Lal Mandi Footbridge

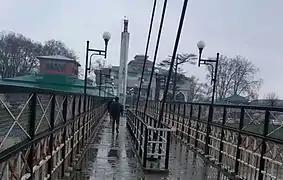

The Lal Mandi Footbridge is a suspension-type pedestrian bridge located in the city of Srinagar in the Indian union territory of Jammu and Kashmir. It connects Wazir Bagh areas of the city to the city centre Lal Chowk. Completed in July 2005, it was the first of its kind in the region and connects the Wazir Bagh locality to Lal Chowk, easing pedestrian movement and reducing ferry dependency. The bridge played a key role in decongesting nearby roadways and enhancing walkability in the city center. In 2019, it was upgraded with programmable RGB facade lighting under the Srinagar Smart City initiative to improve its nighttime visibility and aesthetics.